Gareth Edwards (rugby union)

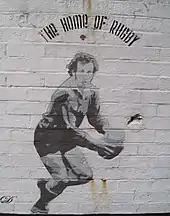
Image of Edwards on a wall at Cardiff Arms Park, 2007

Edwards won his first international cap for Wales on 1 April 1967 at the age of 19 against France in Paris. Wales lost 20–14 to eventual championship winners France. Between 1967 and 1978 Edwards won 53 caps for Wales, including 13 as captain. All his caps were won in succession; he never had a dip in form or an injury that would allow anybody else to take his place. He scored twenty tries in internationals.